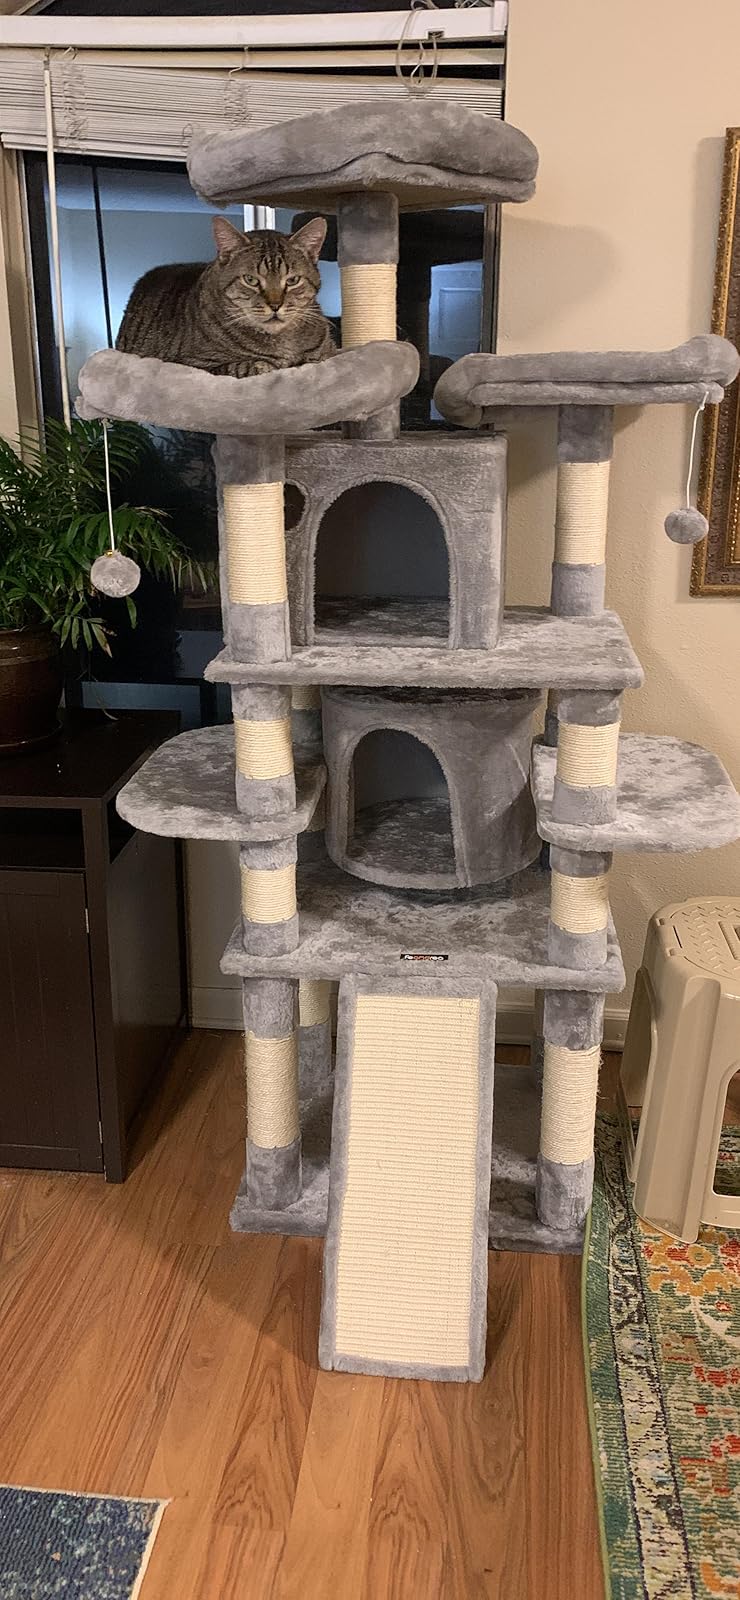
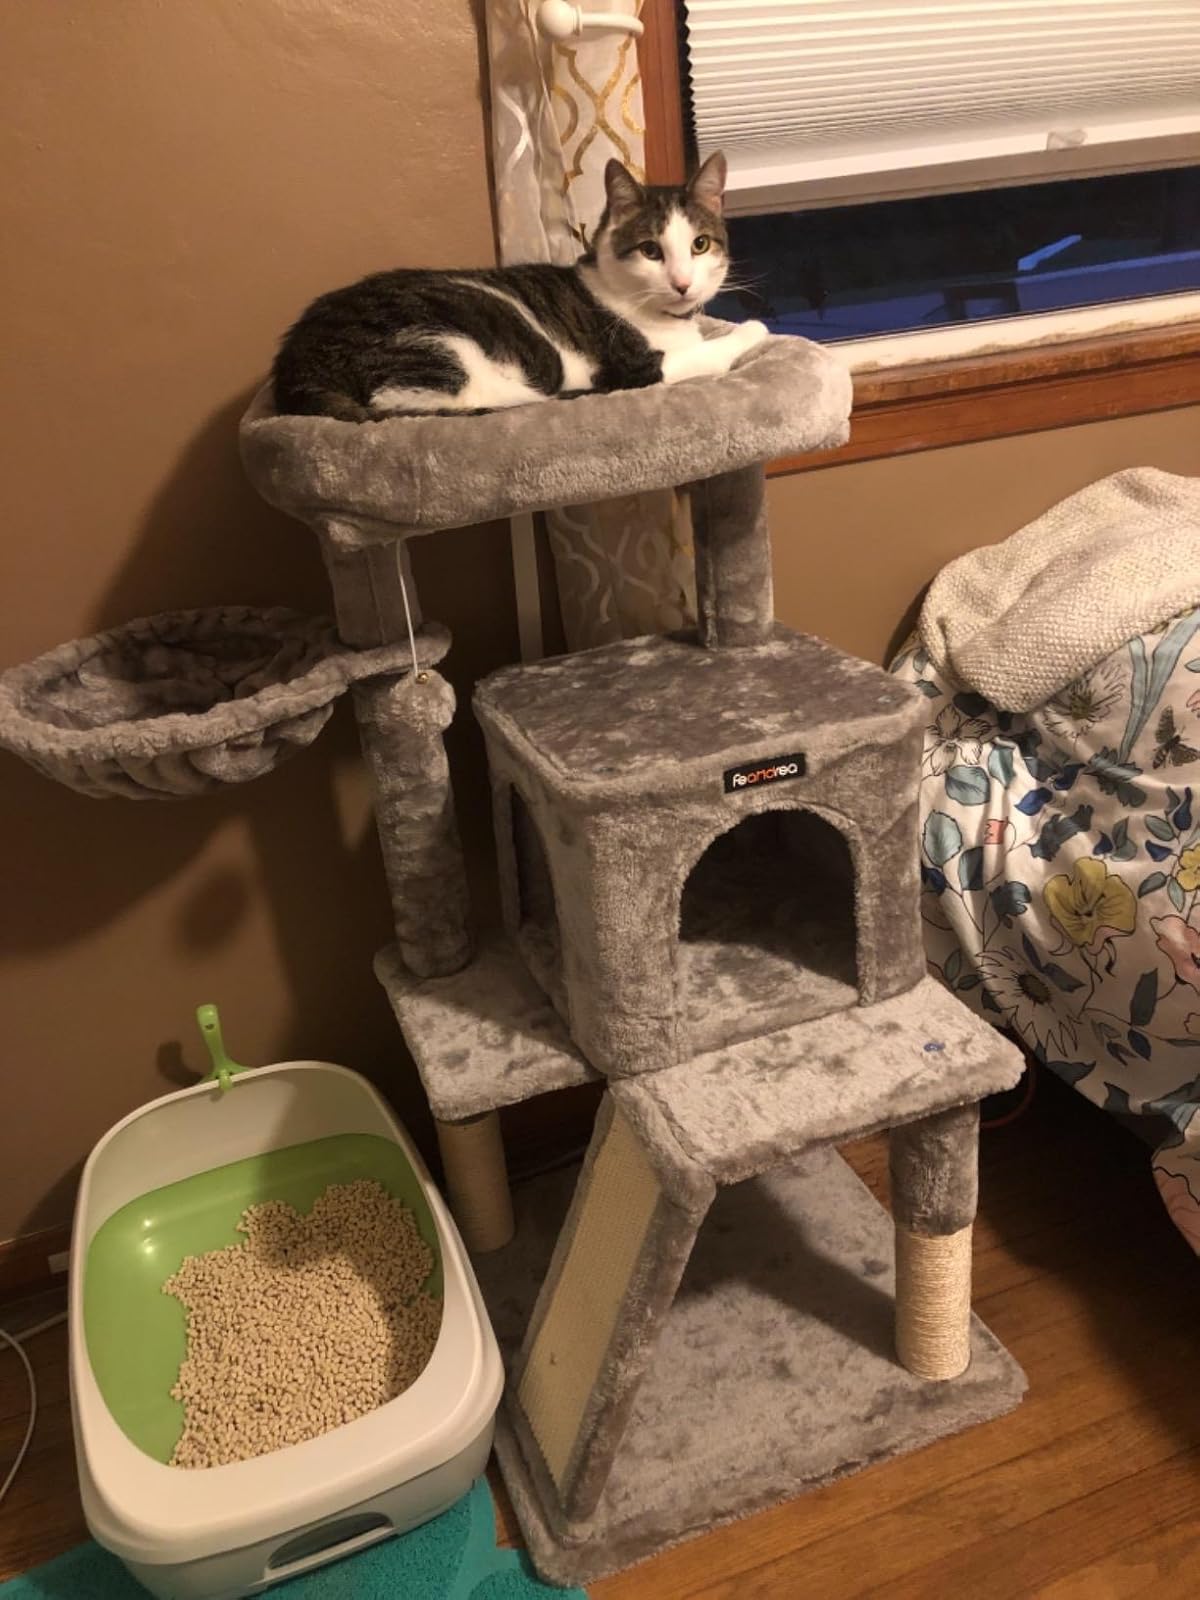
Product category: items_cat tree
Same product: no